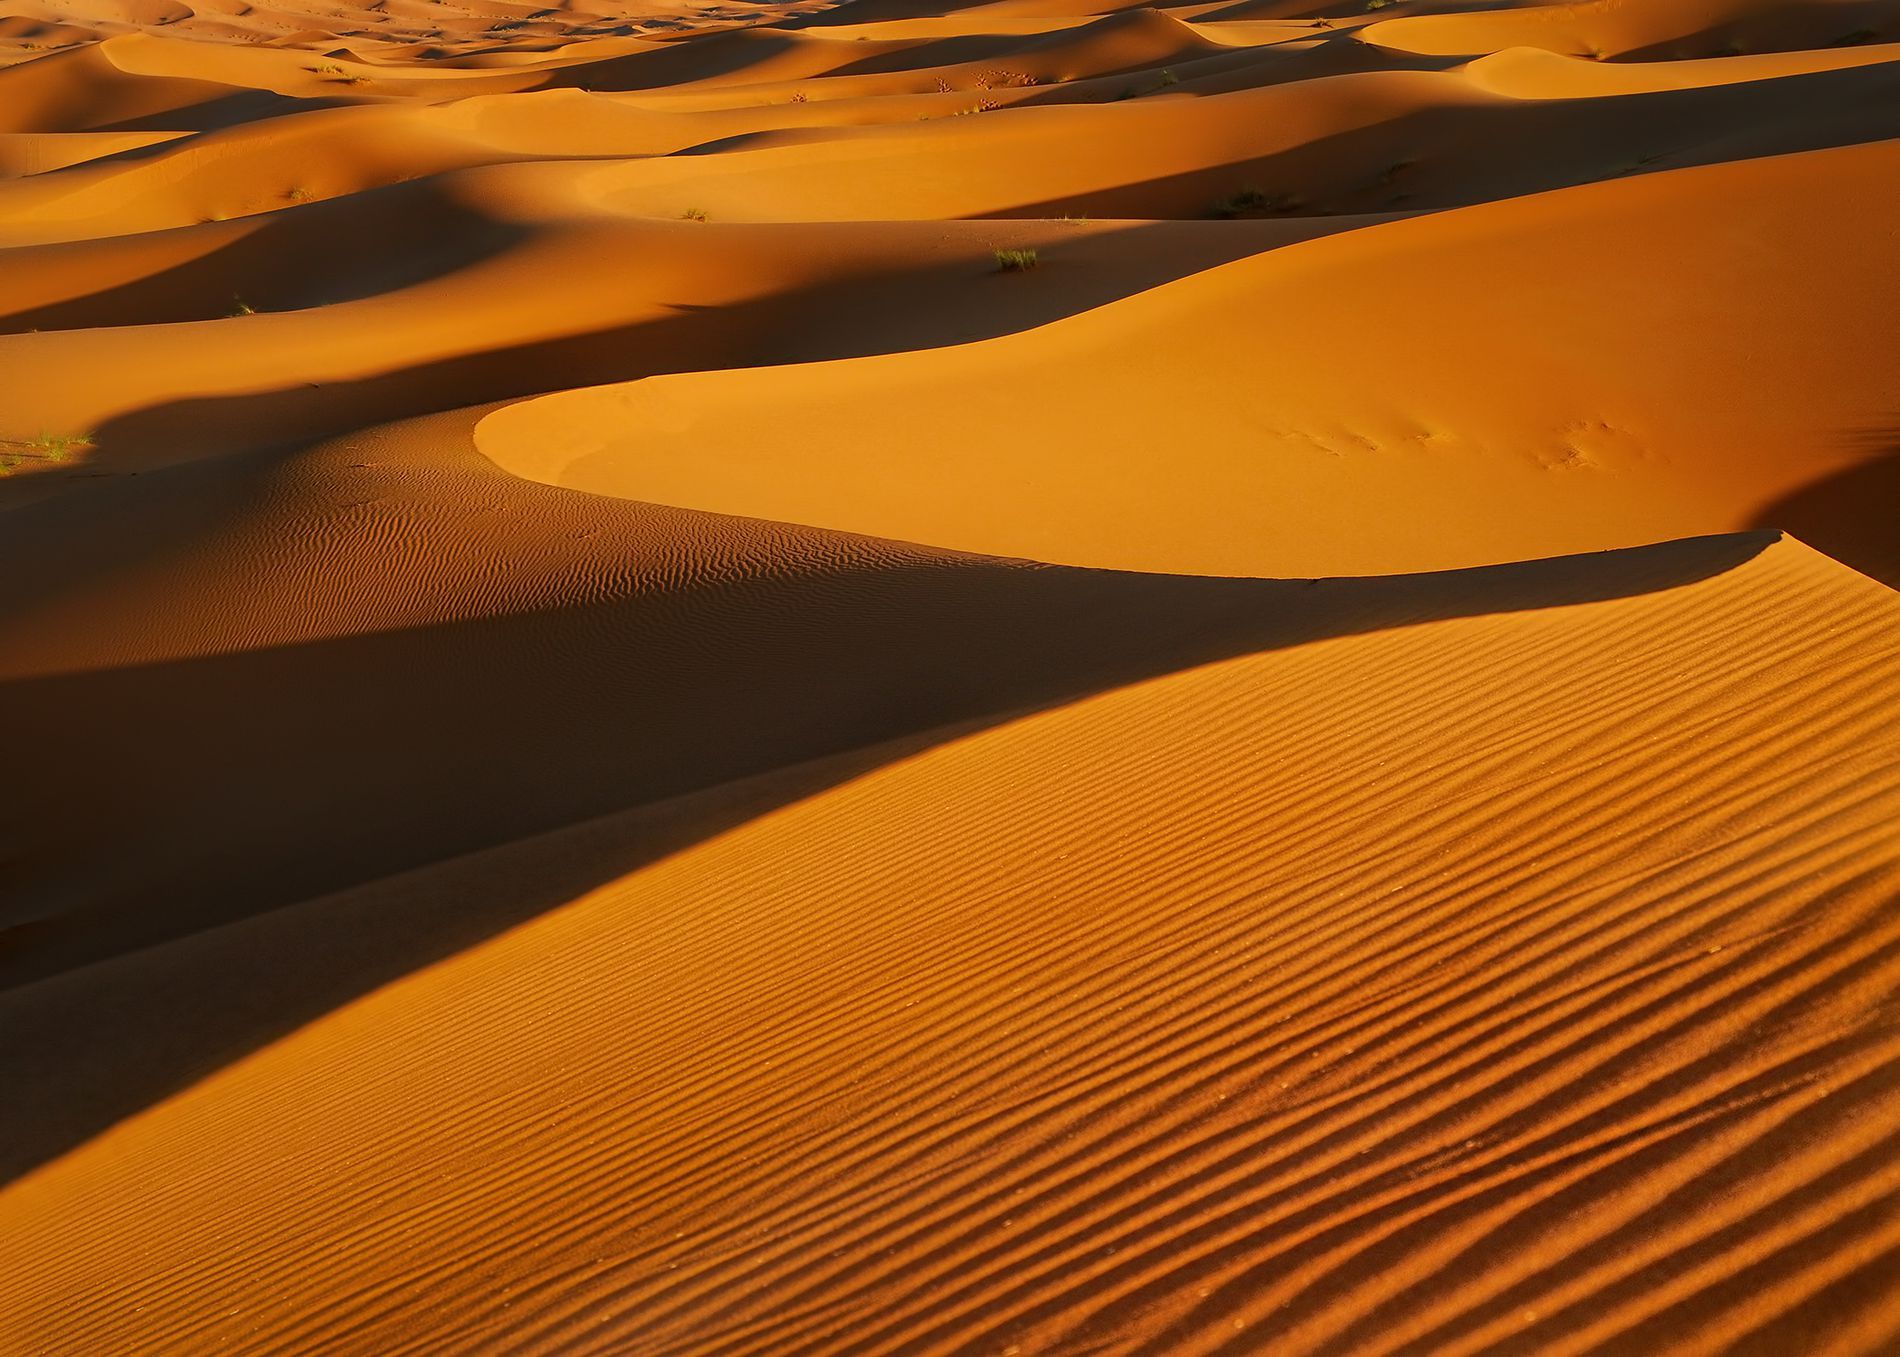
Sand Dunes at Sunset
A Beautiful view of sand dunes bathed in sunlight at Sunset. that giving the feeling of beauty at sunset with the sand dunes.
The wind-carved ridges in the sand emphasizing the untouched beauty of this desert landscape.
shot at a low angle, this landscape giving the vastness and beuty of the desert. The warm golden hues it was taken during the  sunset. The absence of human presence reinforces the feeling of greatness and the power of nature in shaping this amazing environment .
Labels: Desert, Nature, Outdoors, Dune, Sand, Horizon, Sky, Ground
Camera: NIKON CORPORATION NIKON D300S
Lens: 16.0-85.0 mm f/3.5-5.6, AF-S DX VR Zoom-Nikkor 16-85mm f/3.5-5.6G ED
Aperture: F8
Exposure: 1/320 sec
ISO: 200
Focal length: 38.0 mm